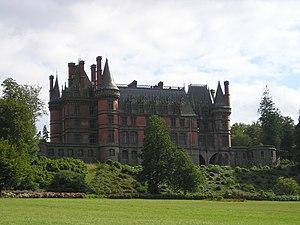
Cet article recense de manière non exhaustive les châteaux, manoirs, maisons fortes, mottes castrales, situés dans le département français du Finistère, ancien duché de Bretagne, département 29.
Cet article recense une partie des monuments historiques du Finistère, en France.